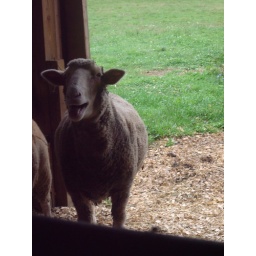
upny woodstock farm sanctuary single sheep in to barn